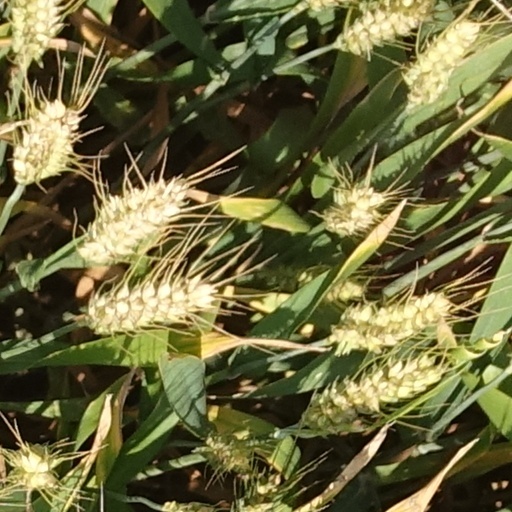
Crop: wheat